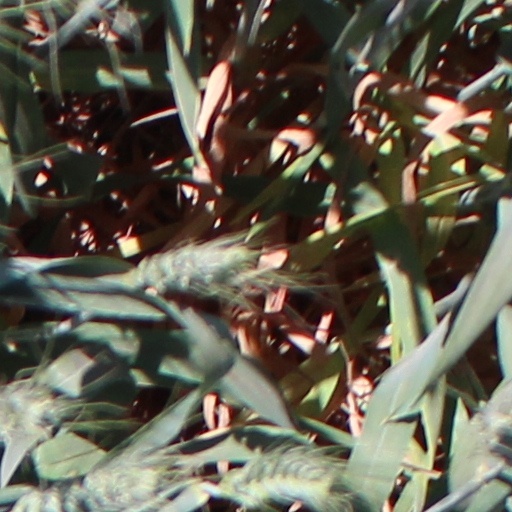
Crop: wheat